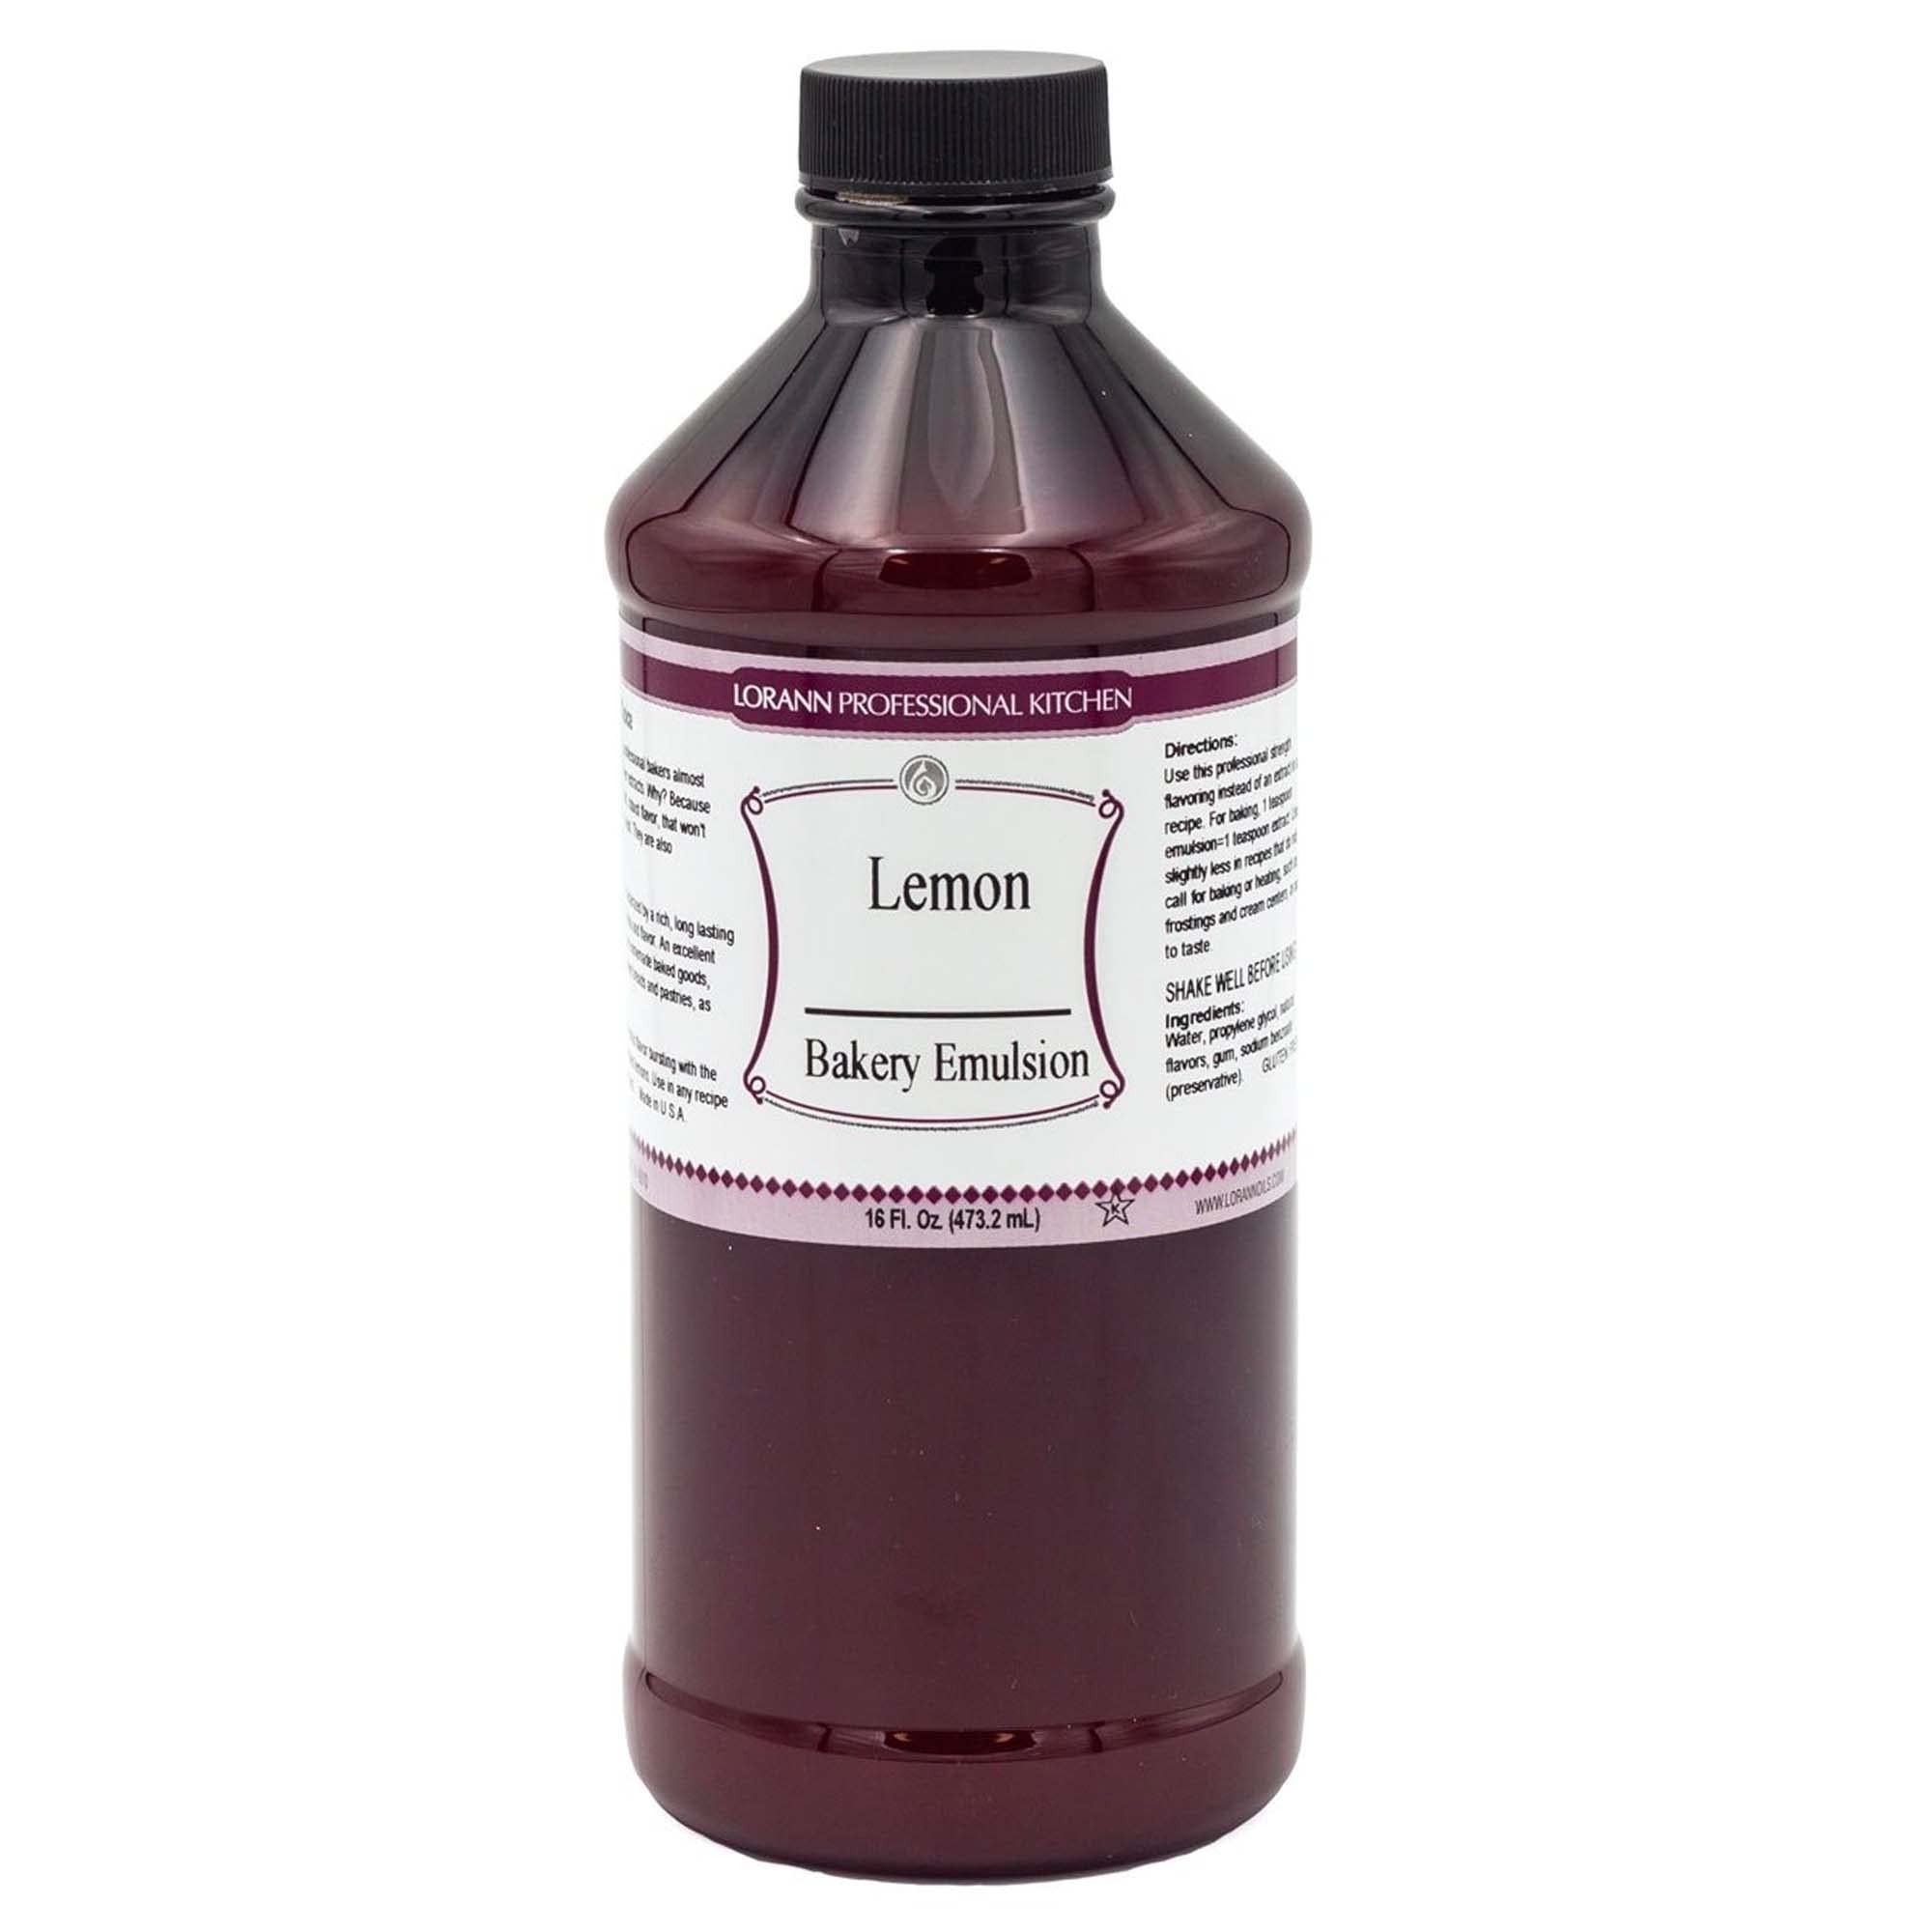
Item Name: Lorann Oils Lemon Bakery Emulsion: Tangy Lemon Essence, Perfect for Amplifying Citrus Tones in Cakes, Cookies & Desserts, Gluten-Free, Keto-Friendly, Lemon Extract Alternative Essential
Bullet Point 1: BAKING ESSENTIAL: Our 16 ounce Lemon Bakery Emulsion is a superior alternative to common lemon extracts among baking essentials for your kitchen, taking your baking experience to a whole new level.
Bullet Point 2: MORE IMPACT THAN AN EXTRACT: Providing the zest of lemon, our emulsion delivers a deeper impact than typical flavor extracts. Achieve that bakery-grade taste in your homemade baked goods.
Bullet Point 3: VERSATILE FLAVORING: Perfect for enhancing flavoring oils for lip gloss in cookies, cakes, and desserts, our Lemon emulsion ensures your creations have a punch of flavor that won't bake out.
Bullet Point 4: GLUTEN-FREE & KETO-FRIENDLY: Catering to diverse dietary needs, our pure lemon extract alternative is a preferred choice in gluten-free and keto baking. Flavor without compromise!
Bullet Point 5: SUSTAINABLE PACKAGING: Packaged in BPA-free, recyclable PET plastic bottles. Our lemon essence bakery emulsion, made in the USA, promotes both taste and environmental responsibility.
Product Description: Stronger than your typical extract
Value: 16.0
Unit: Fl Oz

Price: 28.265